Fahd Al-Hayyan

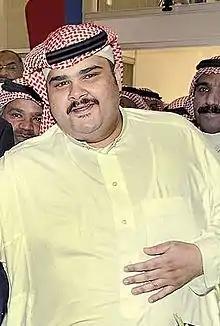
Al-Hayyan in 2009

Fahd Al Hayyan (22 March 1971 – 15 May 2023) was a Saudi Arabian actor, who started his career in 1991. He was mostly known for his various roles in the Saudi comedy "Ghashamsham" and "Tash ma Tash".